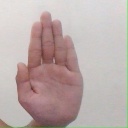
अक्षर: ध